Josh Towers

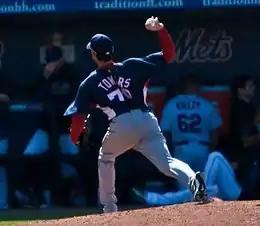
Towers as a non-roster invitee of the Washington Nationals in spring training

After becoming a free agent, Towers signed a minor league contract with the Washington Nationals in January 2009. He pitched in just one game for the Syracuse Chiefs due to injury and was released on May 5.